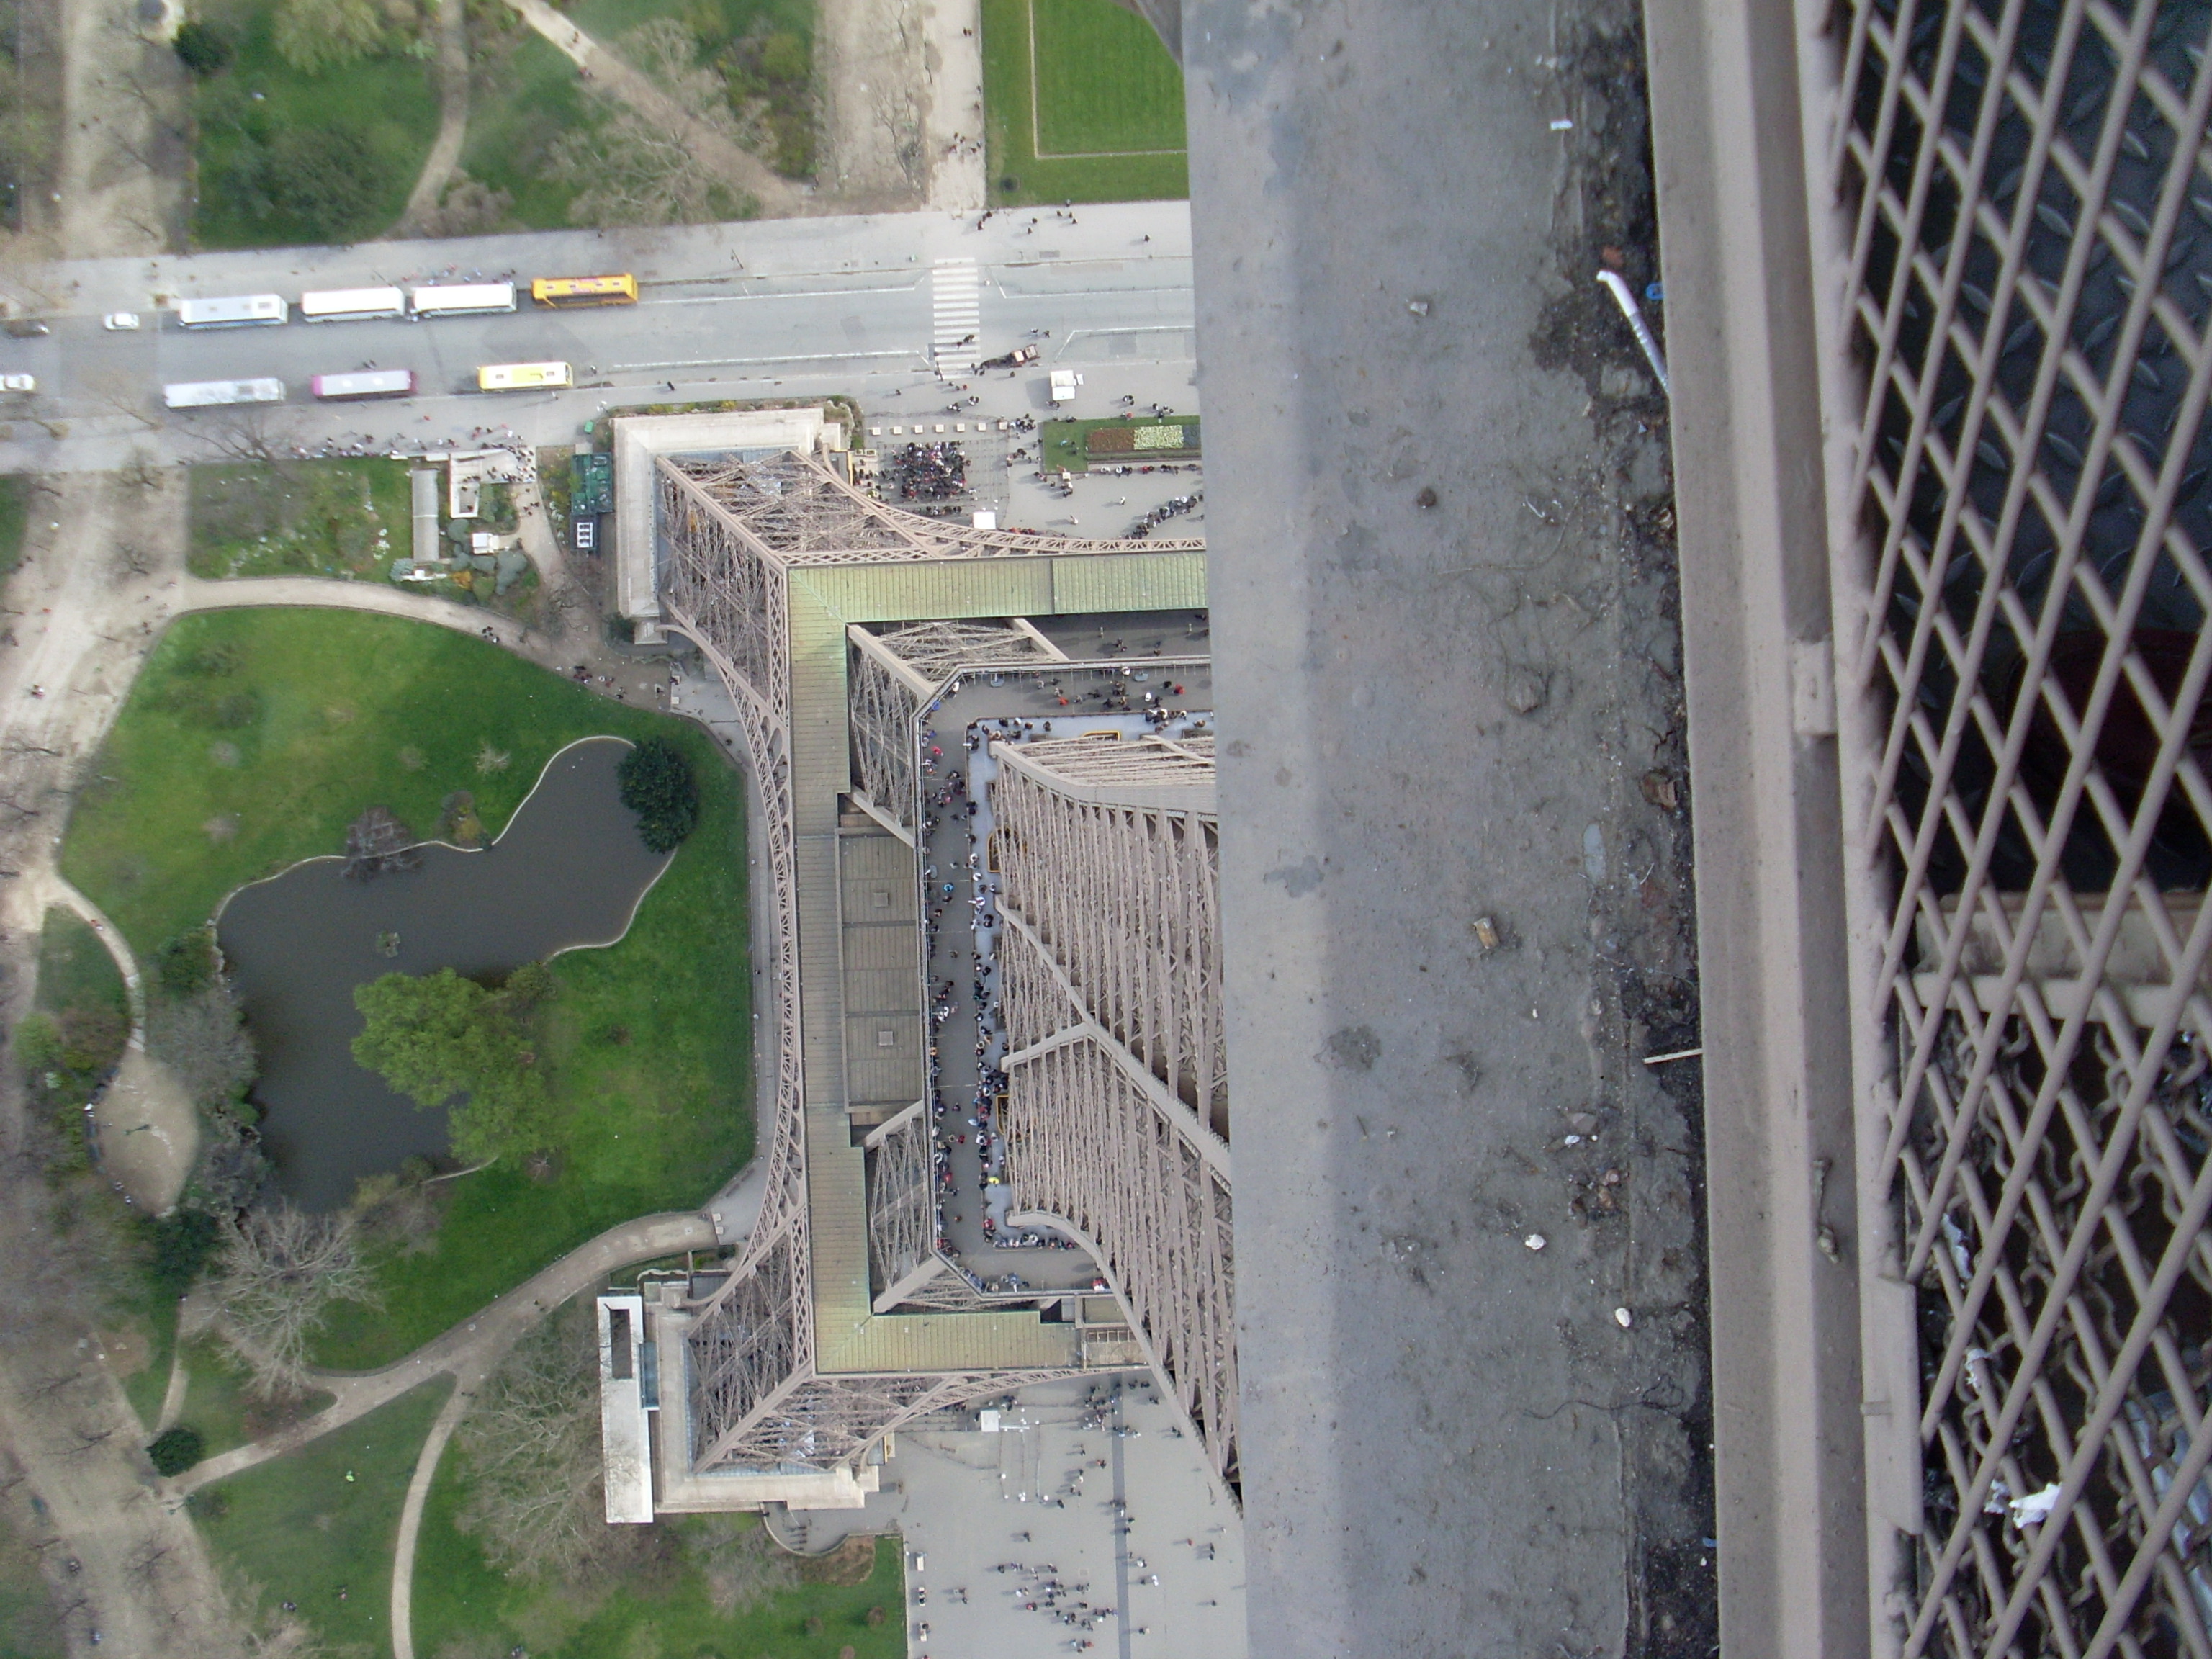
nature